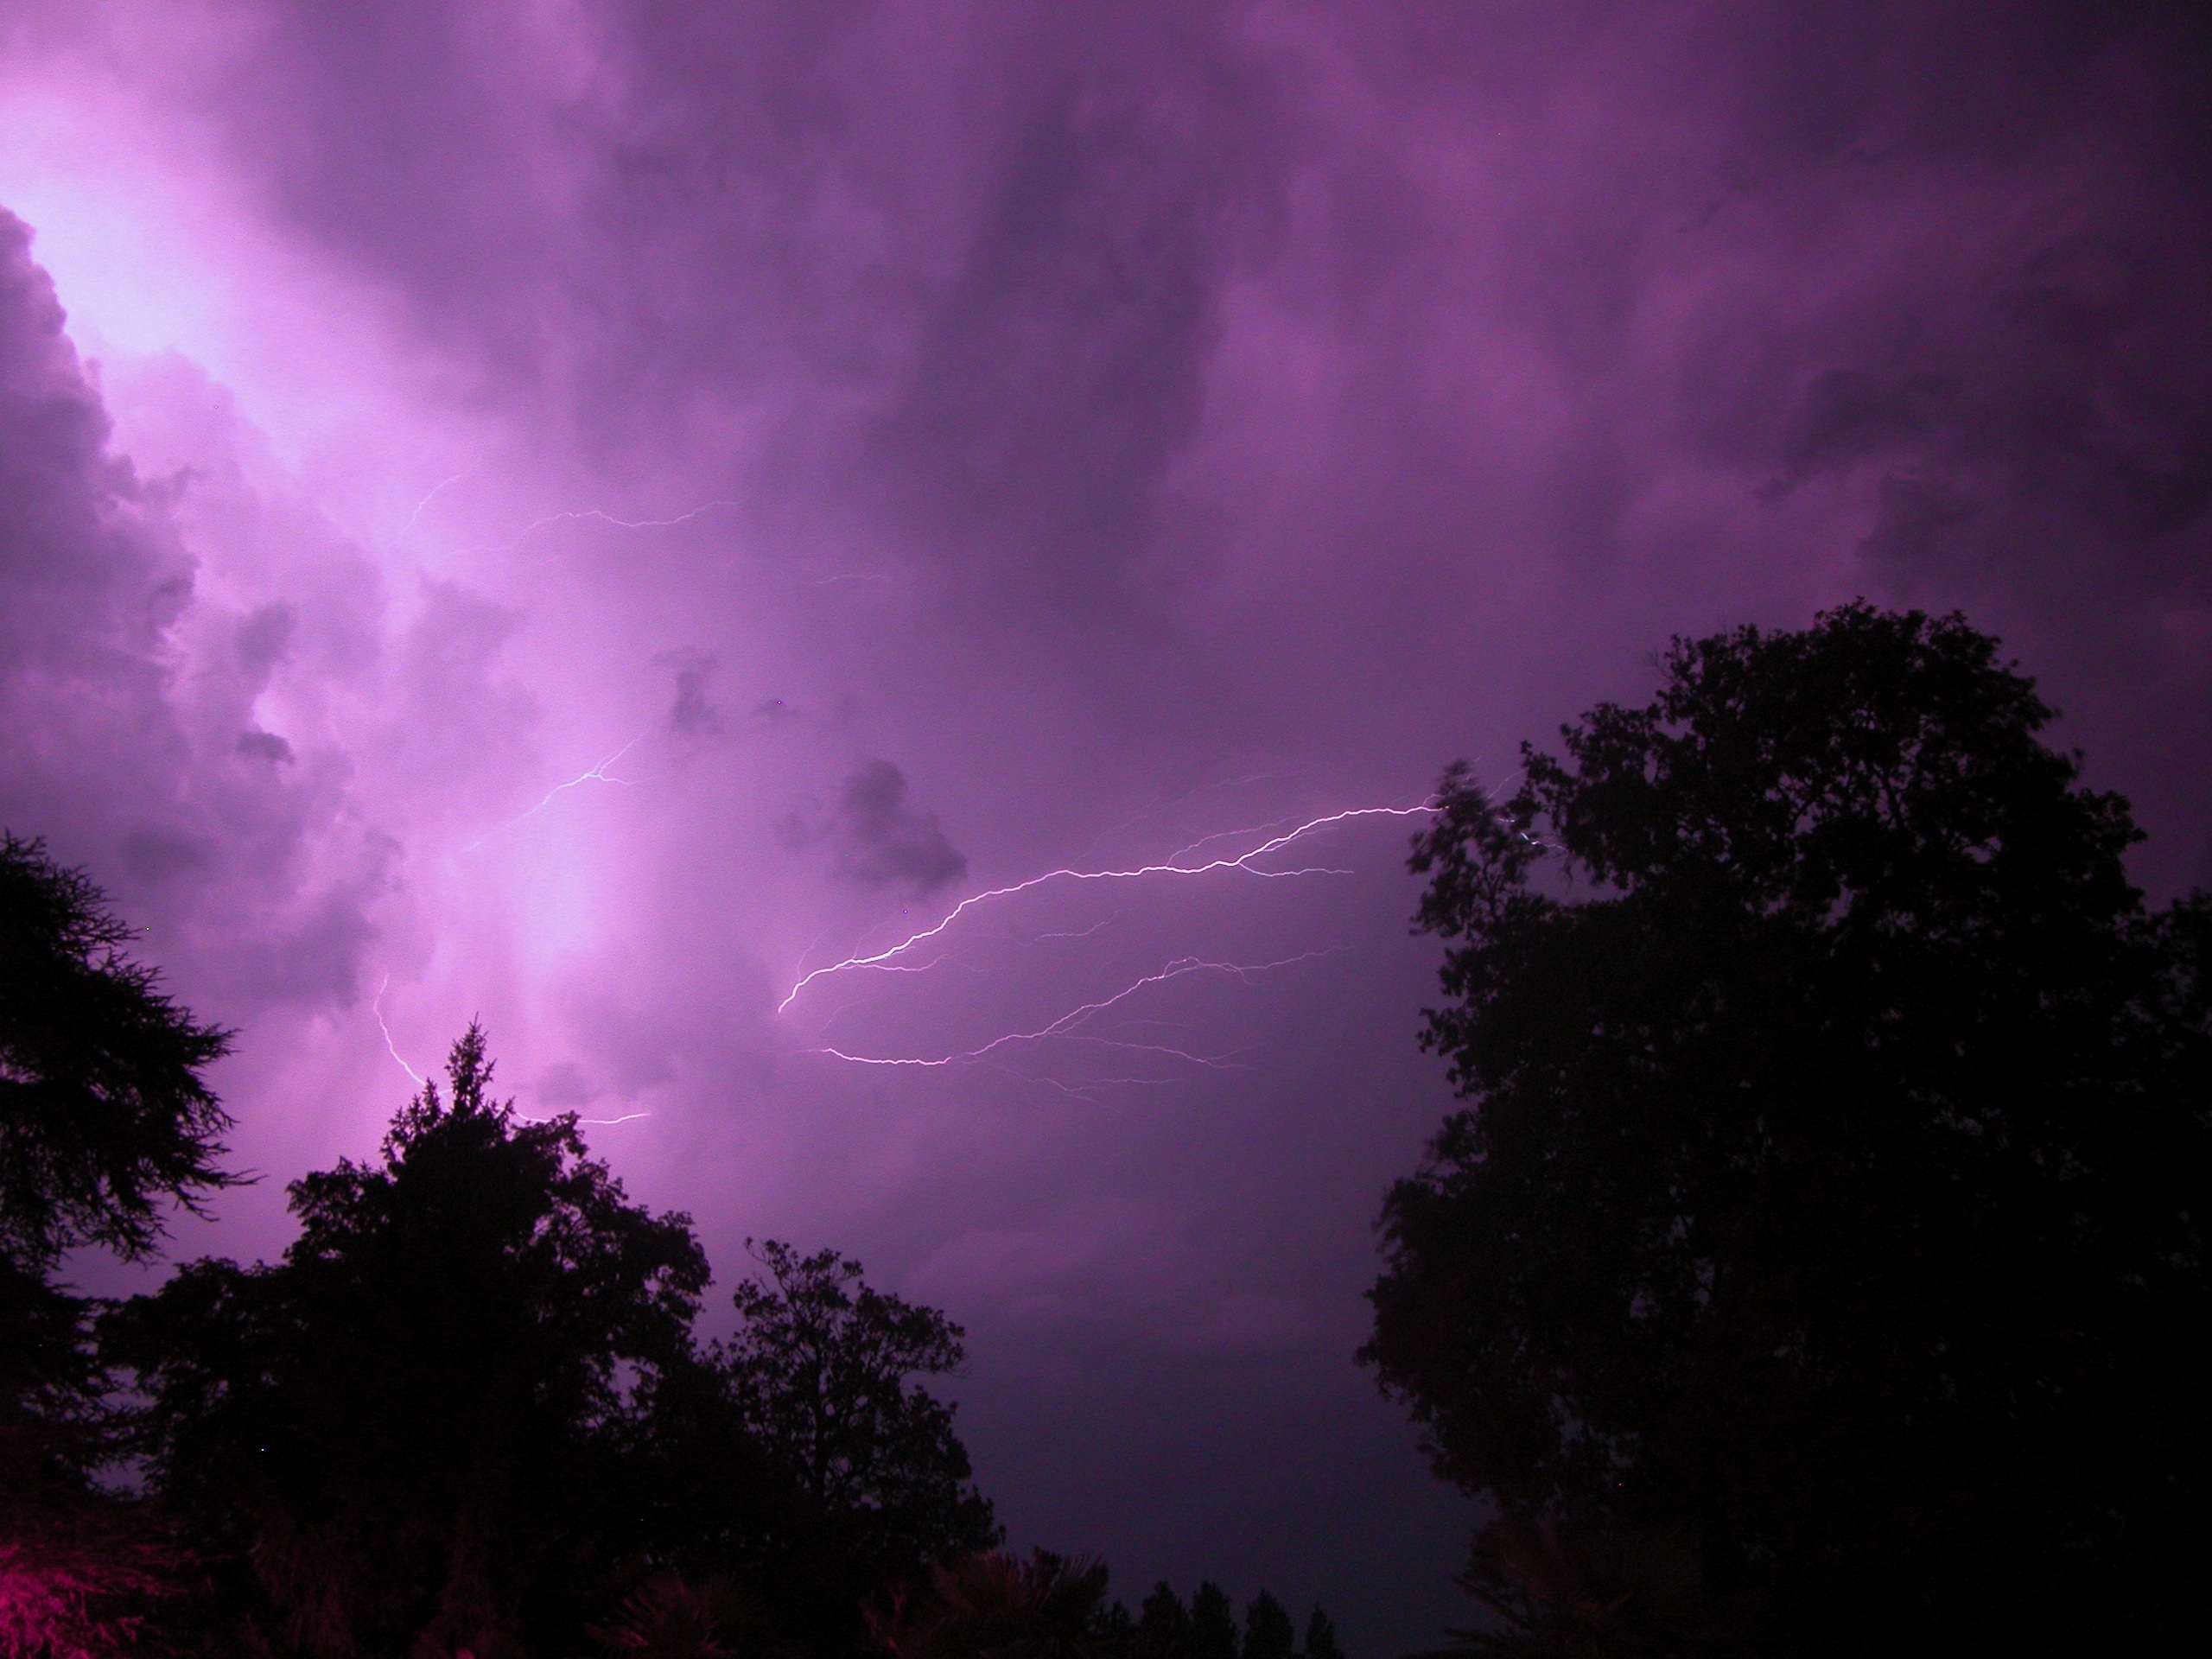
forest, light, cloud, sky, night, atmosphere, spooky, dark, weather, storm, darkness, lightning, energy, thunder, clouds, thunderstorm, phenomenon, impressive, purple clouds, weather light, purple air, forces of nature